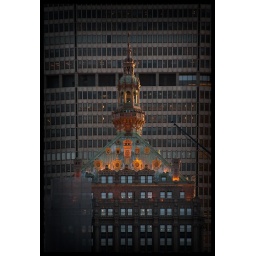
Hemsley building 42 street in park avenue before the sun set